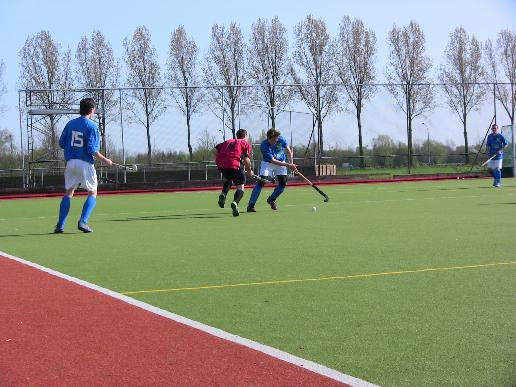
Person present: Yes